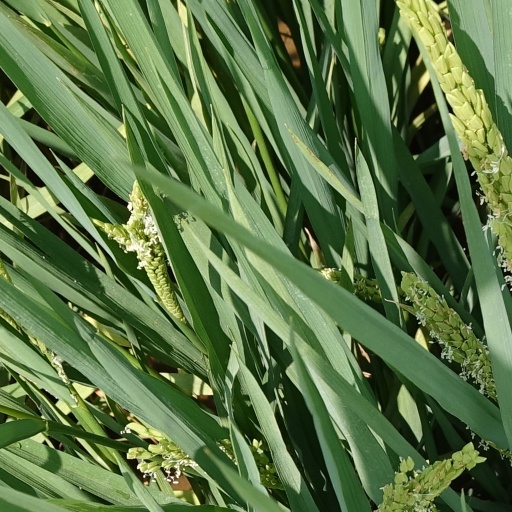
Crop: rice